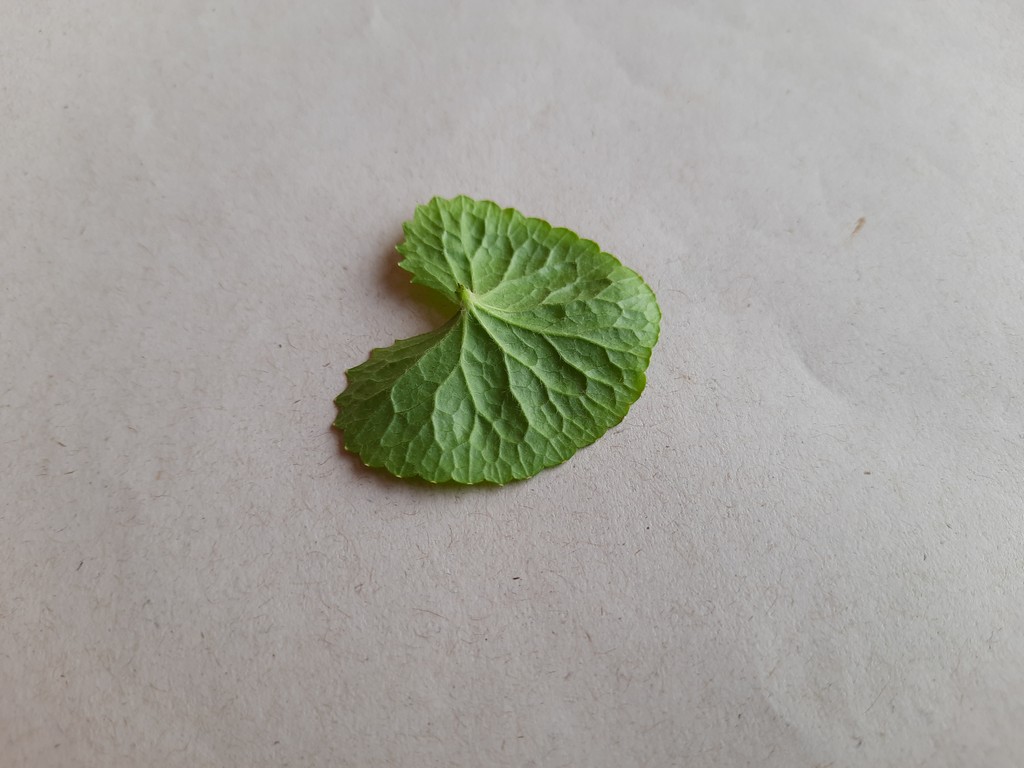
Label: Healthy